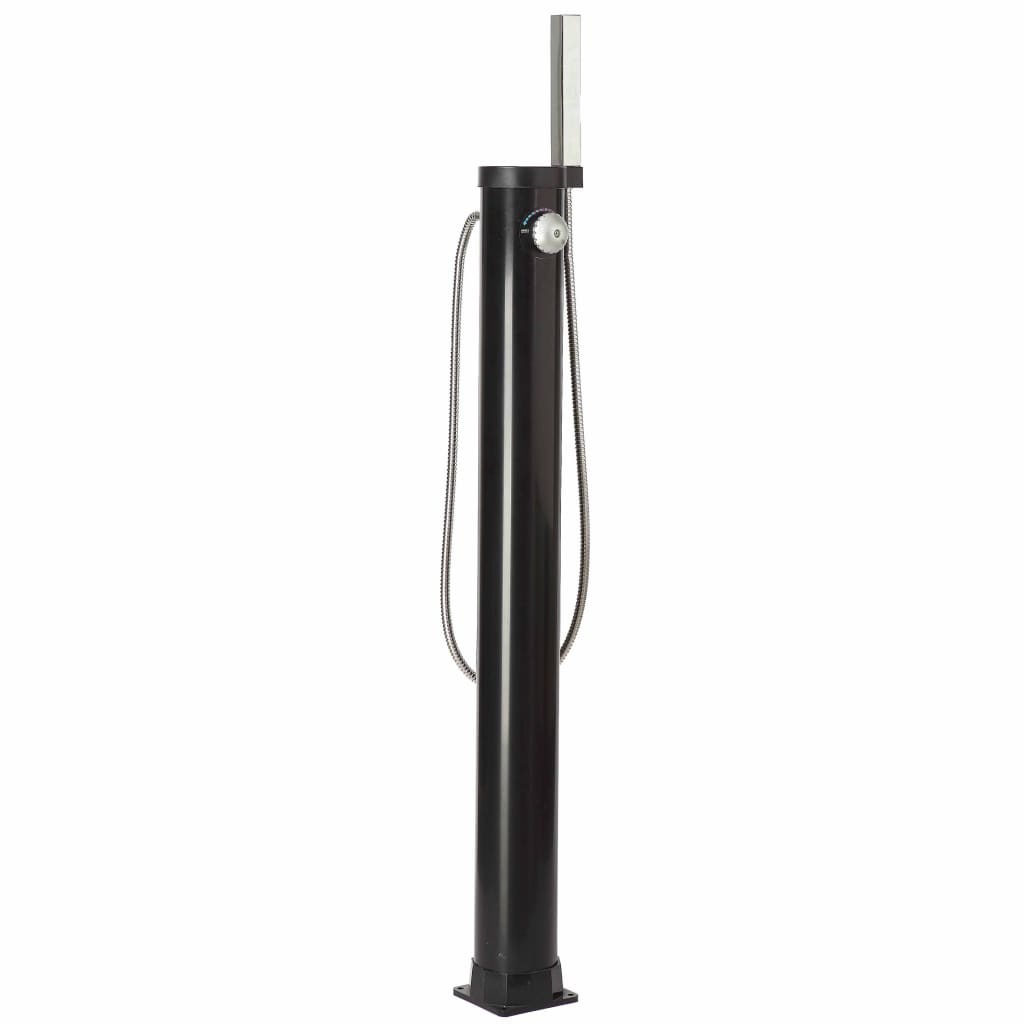
Blue Bay Hand-Solardusche Schwarz 9 L
Brand: Blue Bay
Mit dieser praktischen solarbetriebenen Handbrause von Blue Bay können Sie in Ihrem Garten, neben dem Pool oder Whirlpool eine erfrischende Dusche nehmen. Mit der abnehmbaren Düse an einem flexiblen Schlauch ist diese praktische Solar-Handbrause einfach zu bedienen. Sie verfügt über einen PVC-Behälter von 9 L, Wärme- / Kälteregelung und kann auch an einen Gartenschlauch angeschlossen werden. Es ist wirklich ein unverzichtbares Gartenzubehör, mit dem Sie sich von Schmutz, Chlorwasser oder Salzwasser abkühlen oder abspülen können. Zusätzlich kann es mit den mitgelieferten Schrauben befestigt werden und wird am besten auf einer ebenen Fläche an einem sonnigen Ort platziert. Farbe: Schwarz Material: PVC Abmessungen: 12 x 12 x 109 cm (B x T x H) Behälterinhalt: 9 L Mit Schrauben Wärme- / Kälteregulierung Mit abnehmbarer Düse Kann an einen Gartenschlauch angeschlossen werden
Category: Home & Garden > Lawn & Garden > Outdoor Living